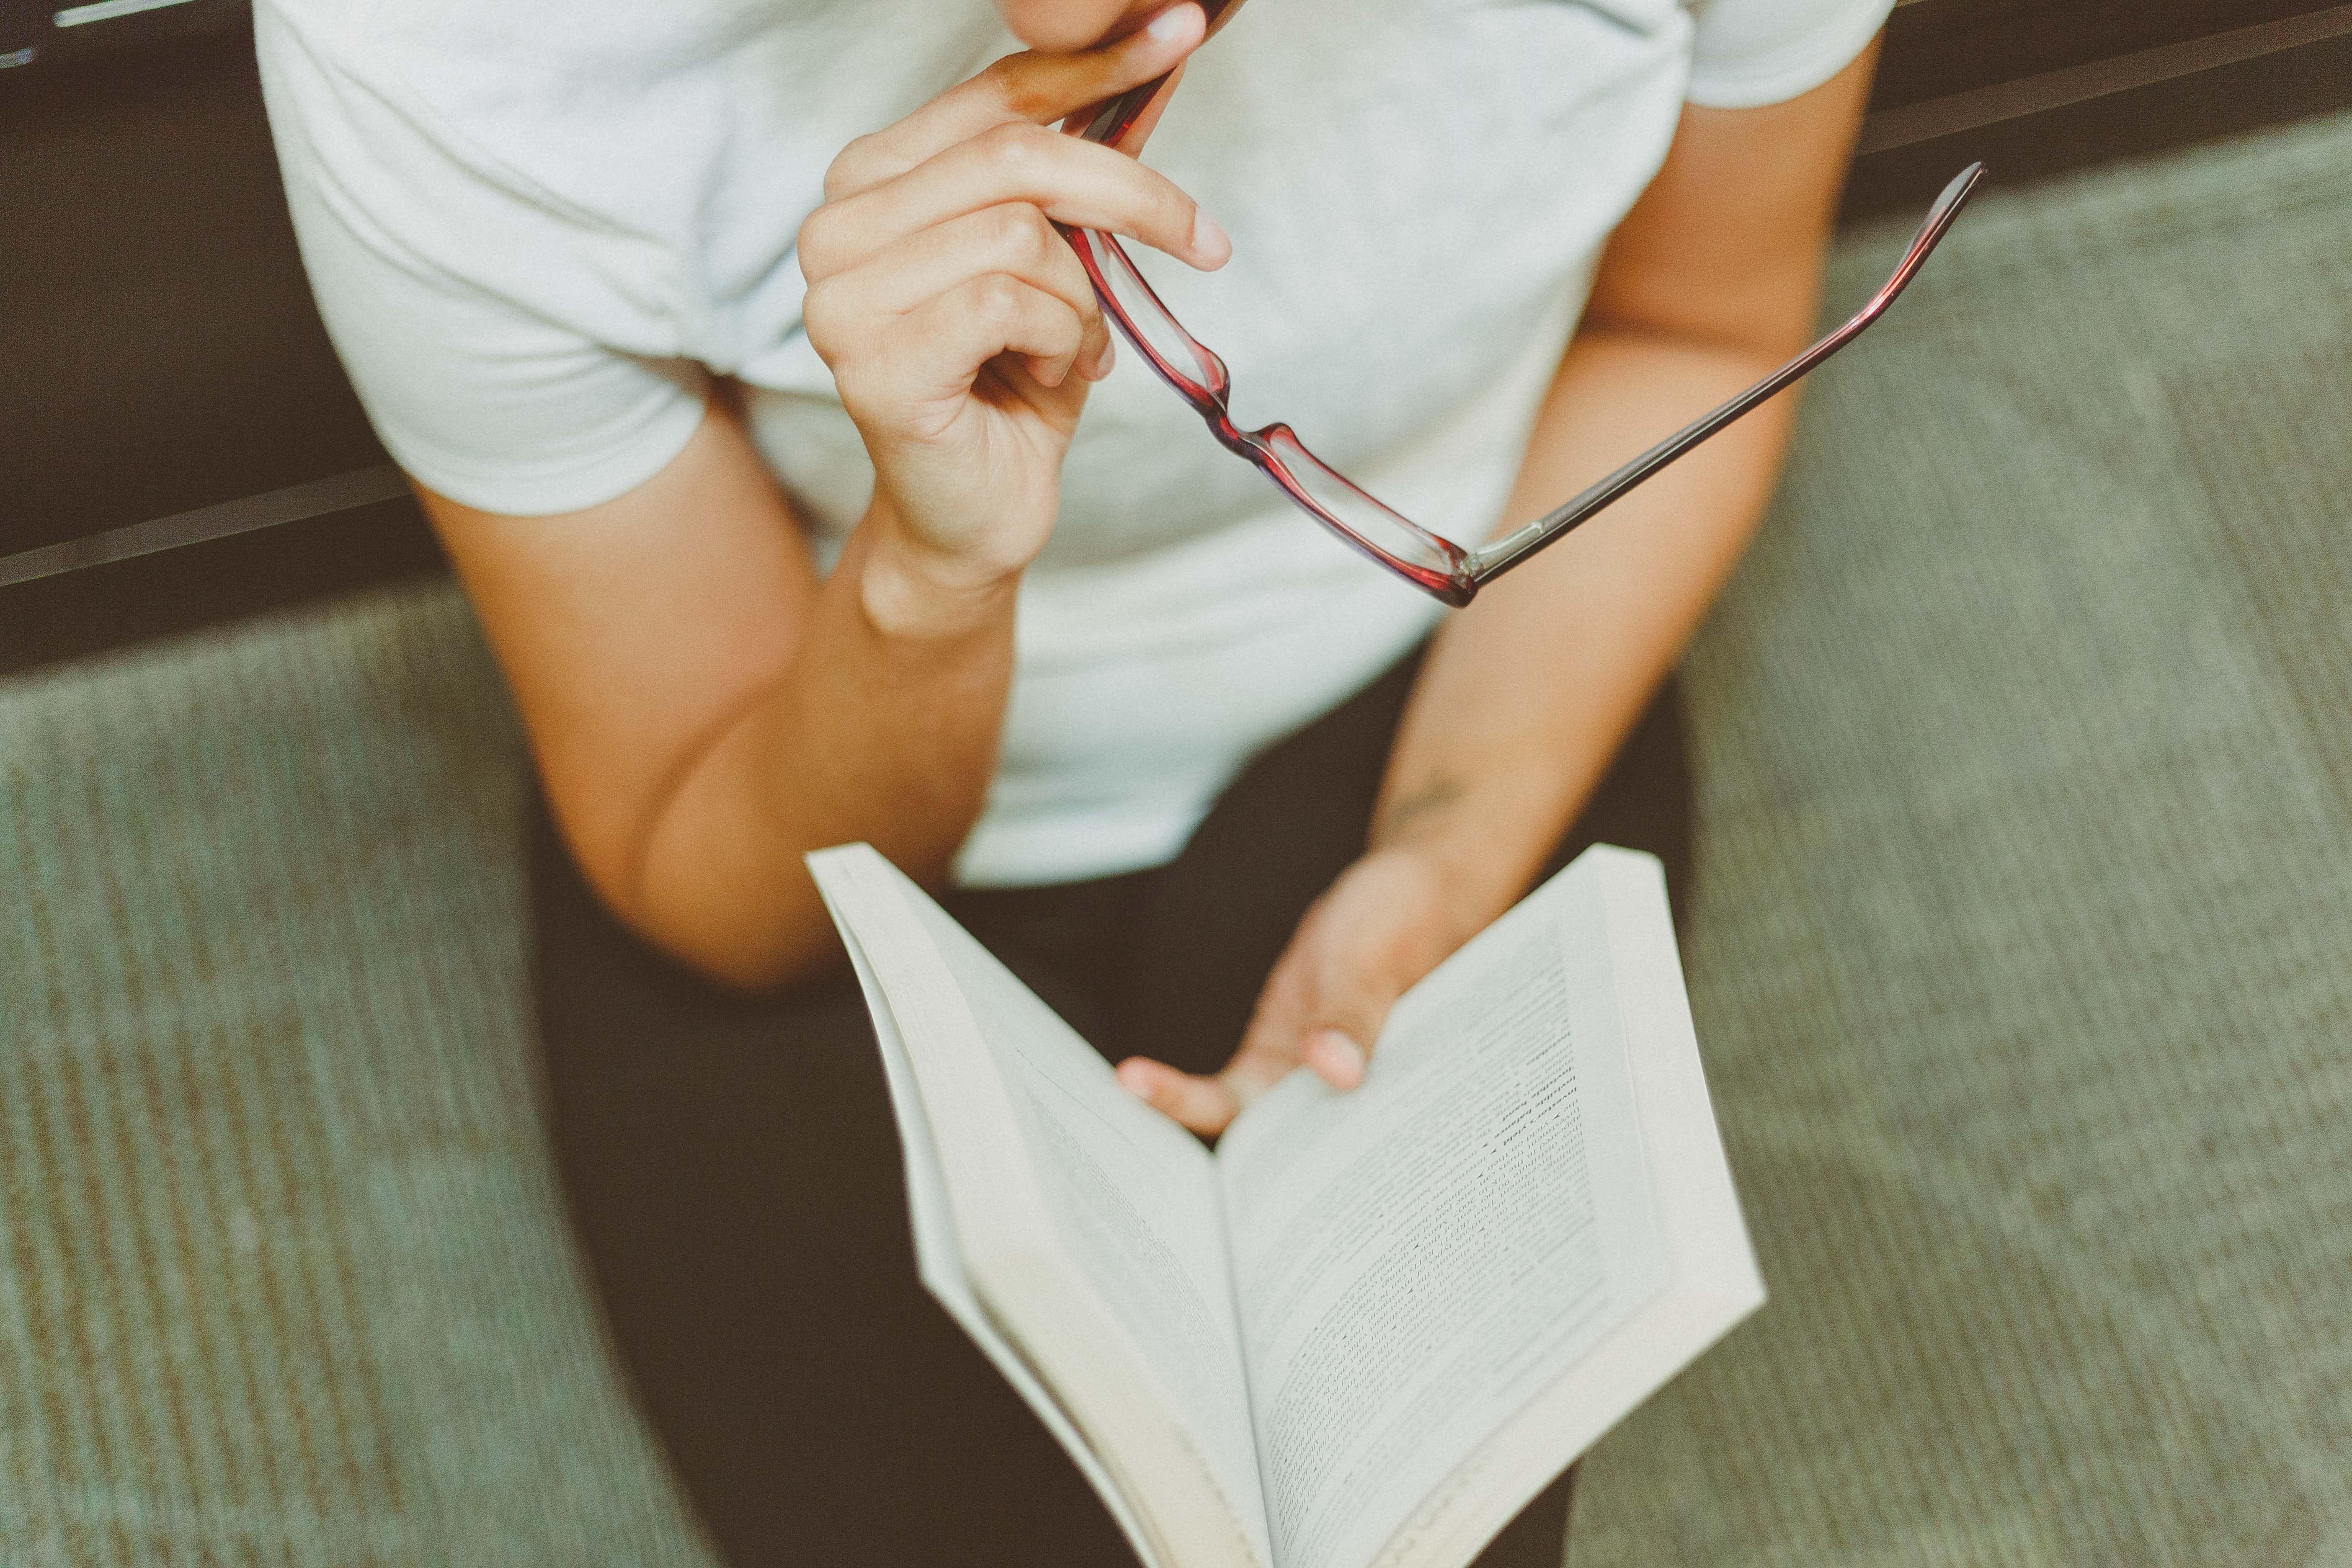
shoulder, leg, joint, arm, hand, undergarment, girl, finger, thigh